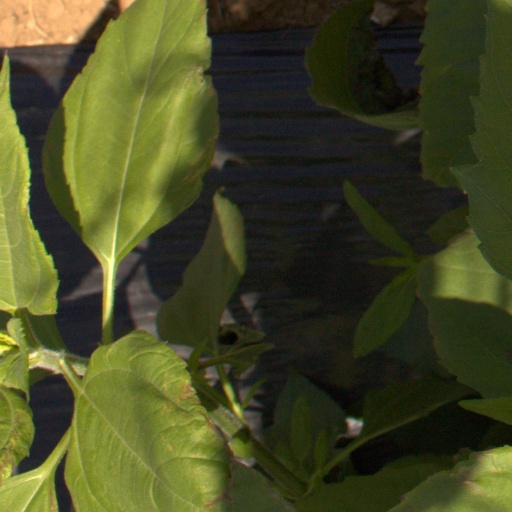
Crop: Jerusalem artichoke